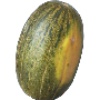
Label: Melon Piel de Sapo 1